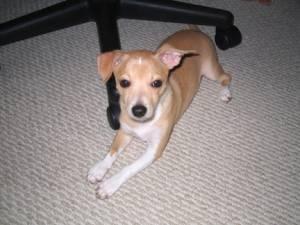
Breed: chihuahua